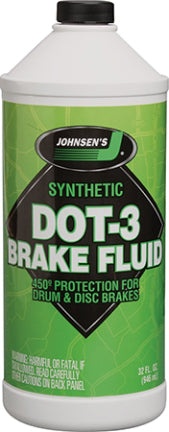
BRAKE FLUID  DOT3    12OZ
Premium heavy-duty DOT 3 brake fluid has a minimum boiling point of 450° F. Meets and exceeds DOT 3 and all other federal and SAE specifications and standards for motor vehicle brake fluids. Mixes with all DOT 3 approved brake fluids. Designed for use in disc, drum and ABS brake systems.
Brand: Johnsens
Category: Vehicles & Parts > Vehicle Parts & Accessories > Vehicle Maintenance, Care & Decor > Vehicle Fluids > Vehicle Brake Fluid